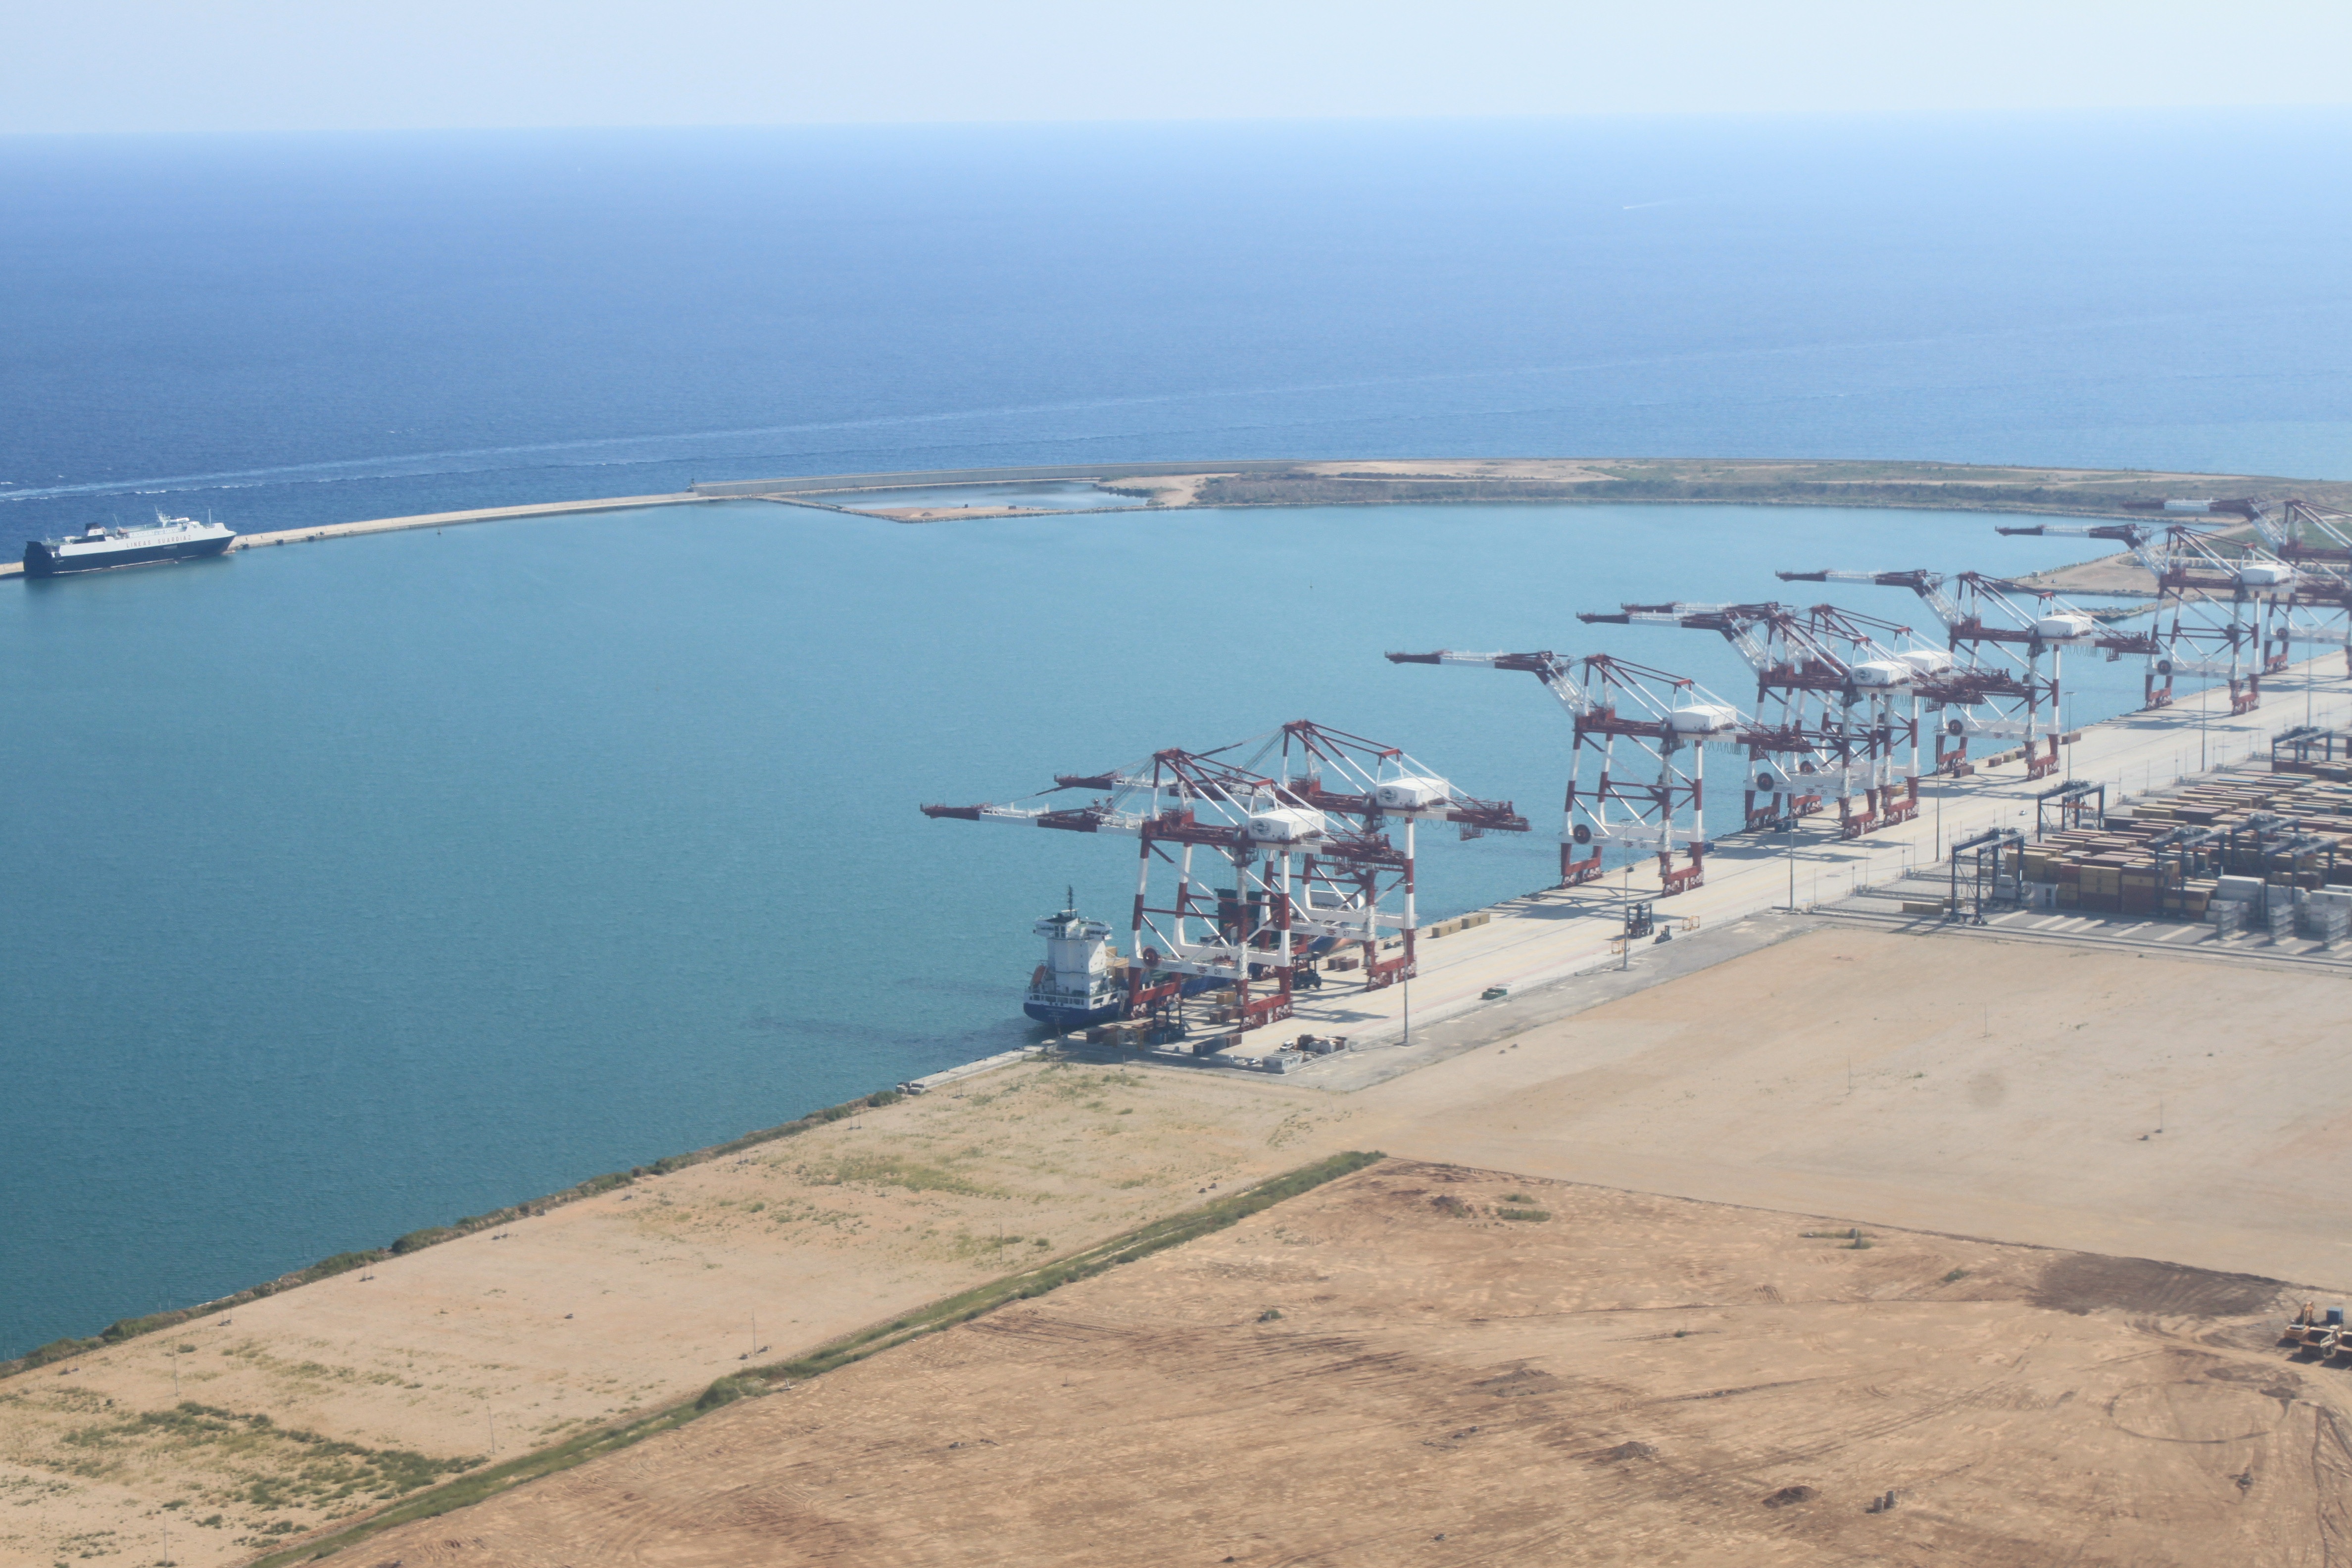
beach, sea, coast, ocean, dock, shore, bay, marina, port, body of water, infrastructure, channel, breakwater, cape, aerial photography